Pranab Mukherjee

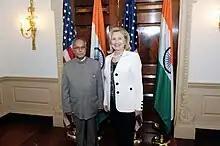
Finance Minister Pranab Mukherjee with United States Secretary of State Hillary Clinton in Washington, D.C., 2011

Manmohan Singh appointed Mukherjee as the Minister of Defence of India when the Congress Party once again came to power in 2004. Mukherjee held the post until 2006. He expanded cooperation with the United States during his tenure. "The Times of India" reported on the United States diplomatic cables leak release and noted how the U.S. was full of praise for the "uniformed leadership" of Indian armed forces. In June 2005, Mukherjee inked the ten-year Indo-US Defence Framework deal.